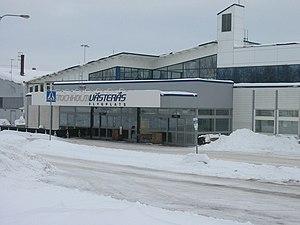
L'Aéroport de Stockholm-Västerås ou Hässlö Flygplats est un aéroport situé à 100 km à l'ouest de Stockholm en Suède. Il accueille principalement des compagnies à bas coûts comme Ryanair.
Västerås est une ville suédoise située sur le lac Mälar, dans une zone appelée Mälardalen qui regroupe plusieurs importantes villes suédoises, dont la capitale, Stockholm. Avec 110 877 habitants, c'est la cinquième plus grande ville de Suède. La ville est le chef-lieu du comté de Västmanland et de la commune de Västerås.